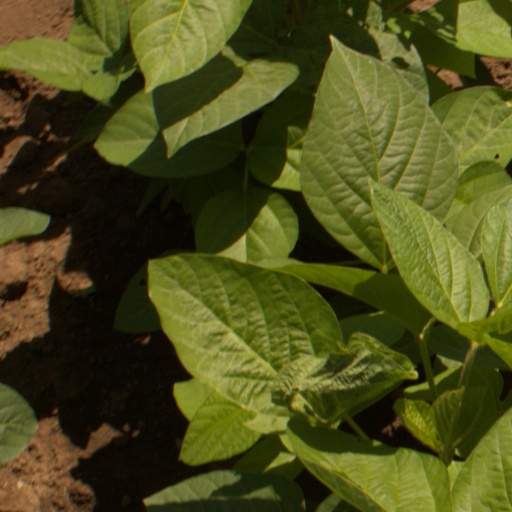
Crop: soybean